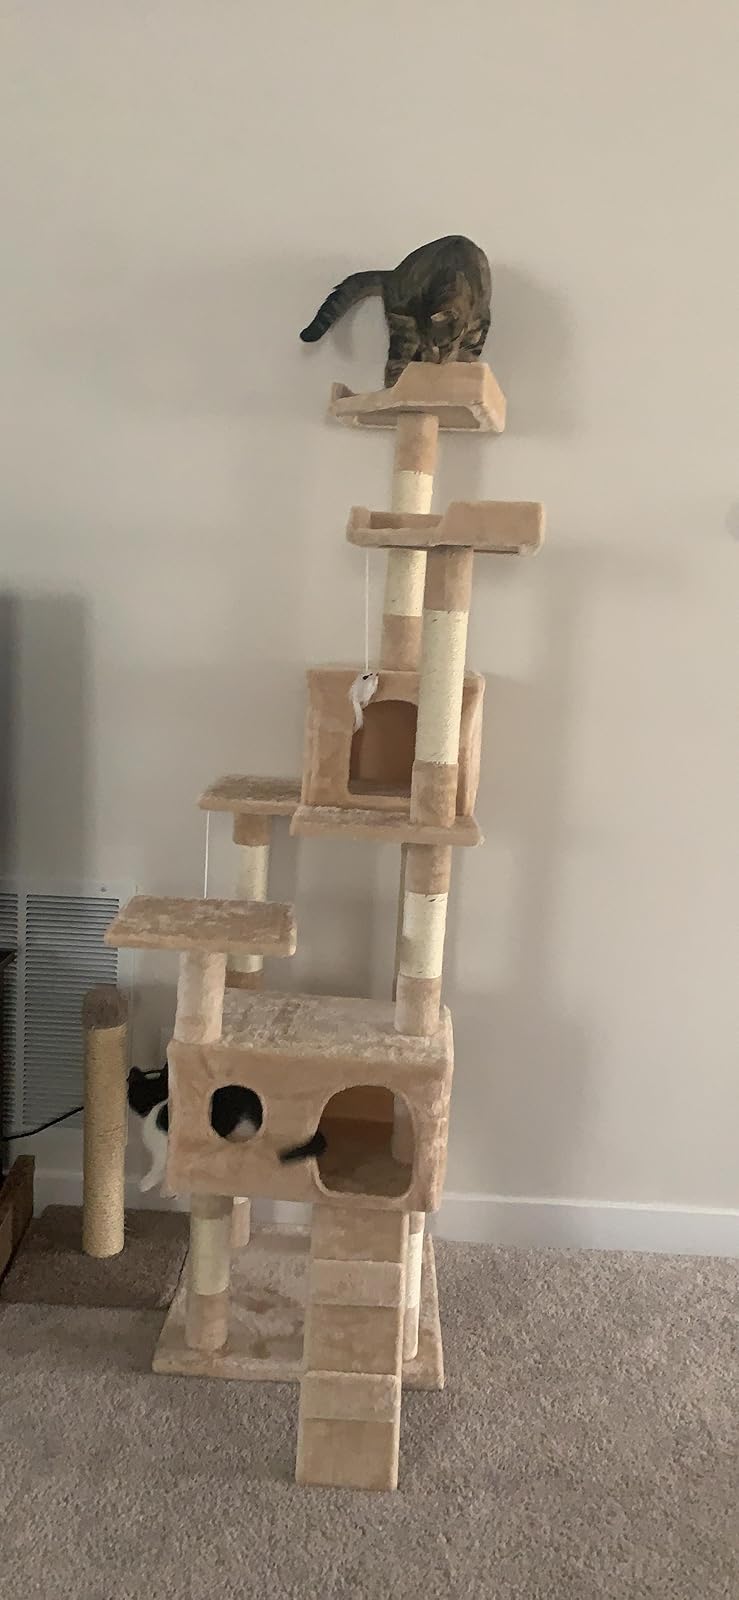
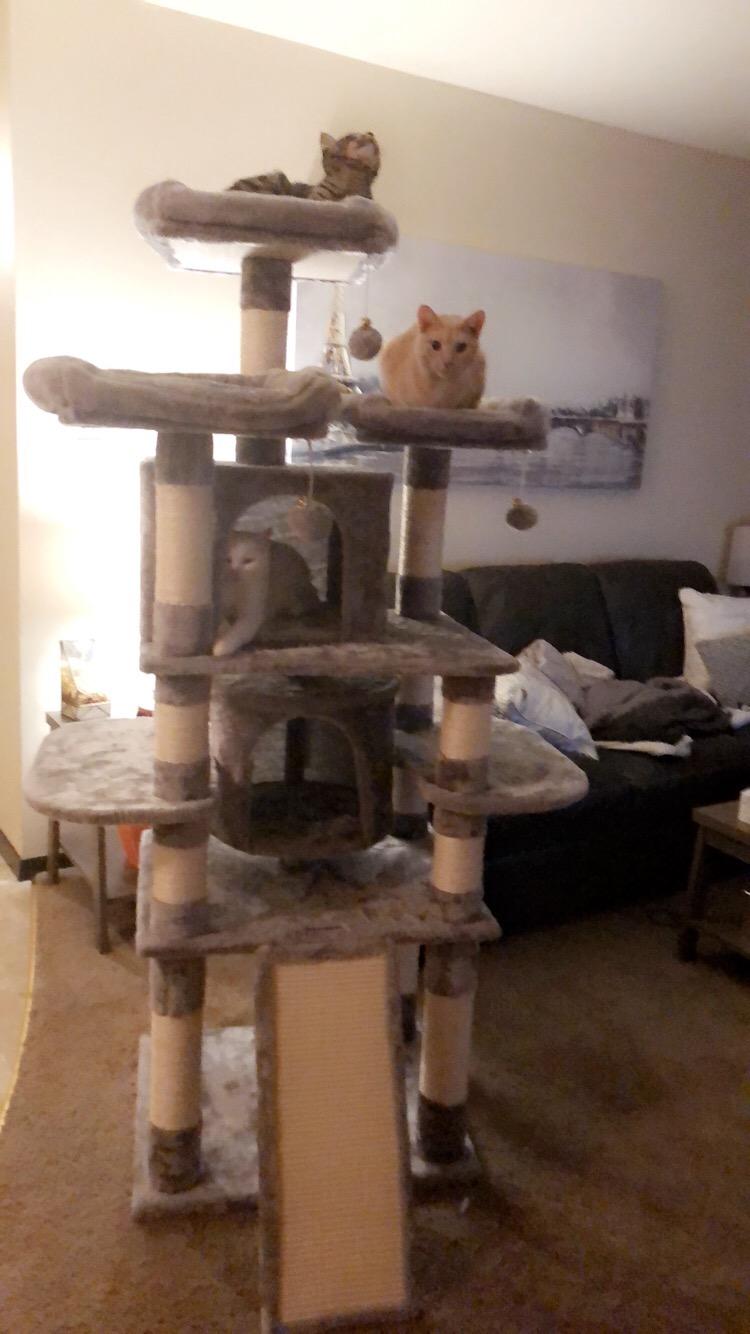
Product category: items_cat tree
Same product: no